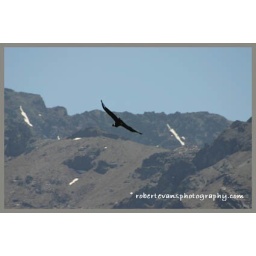
I was lucky enough to be the only person in the car park when this Condor flew low overhead.